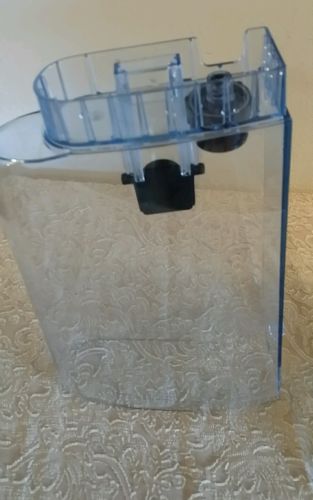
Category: coffee maker